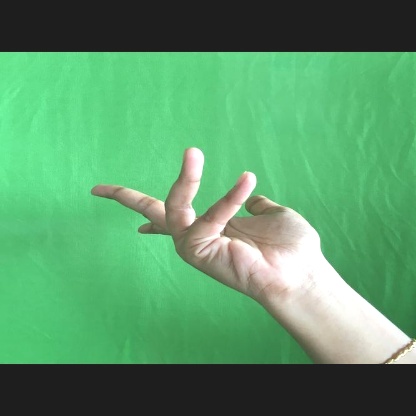
Mudra: Alapadmam